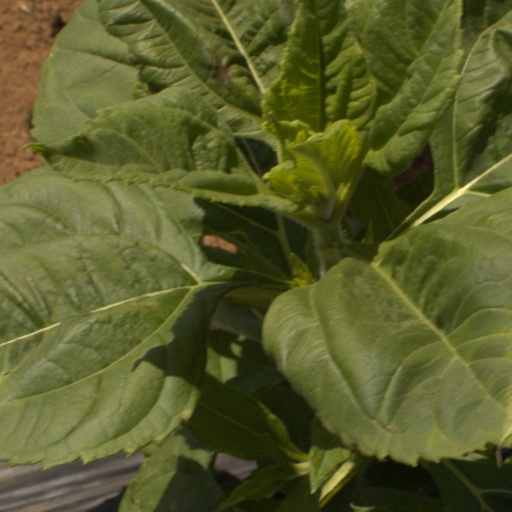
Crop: Jerusalem artichoke